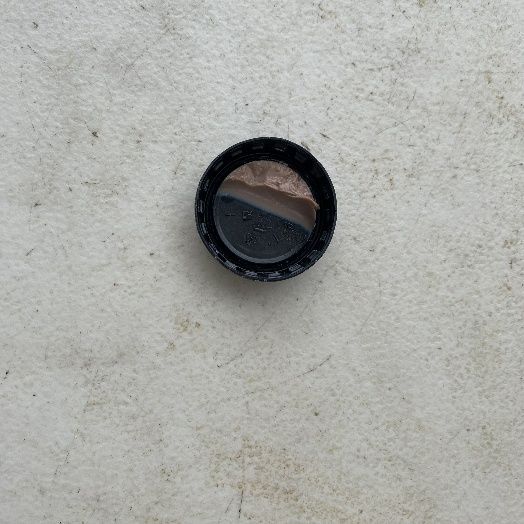
Label: Plastic